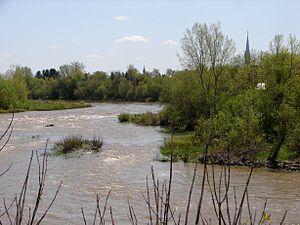
La rivière Nation, parfois appelée rivière Nation Sud, est une rivière de l'Ontario au Canada et un affluent de la rivière des Outaouais dans le bassin versant du fleuve Saint-Laurent.